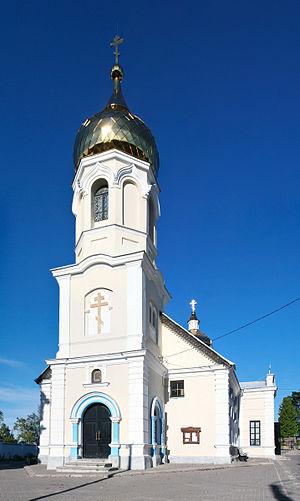
L'Église vieille-orthodoxe pomore ou Église vieille-orthodoxe du Pomore est une des branches et dénominations des orthodoxes vieux-croyants, nés en Russie d'un schisme de l'Église orthodoxe russe au XVIIᵉ siècle.